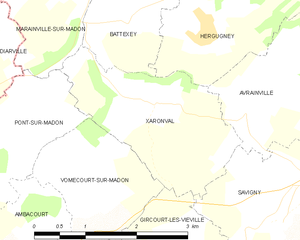
Carte des communes françaises Xaronval